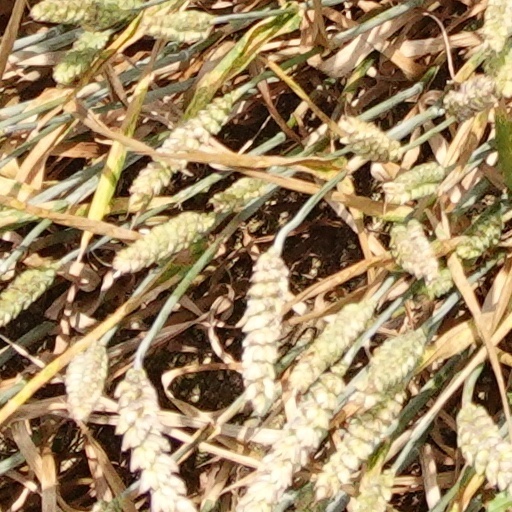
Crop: wheat